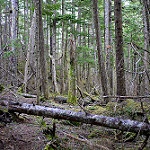
Label: forest